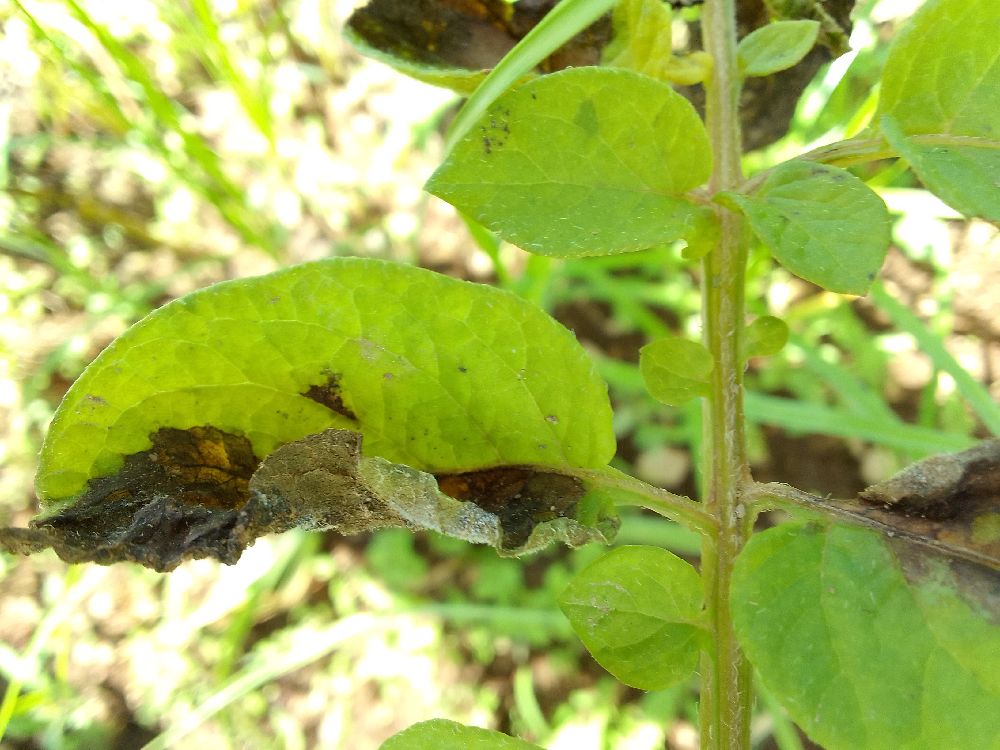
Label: Late blight